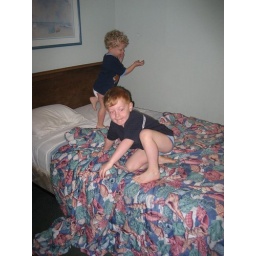
Danny and Mikey each earned an &amp;quot;X&amp;quot; for jumping on the bed at our motel in Jacksonville.